Tim Holt

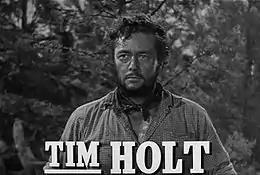
Tim Holt in the trailer for "The Treasure of the Sierra Madre" (1948)

Holt's career received a boost in September 1941 when Orson Welles cast him as the lead in his second film, "The Magnificent Ambersons" (1942). "It was a lucky decision", Welles later said, calling Holt "one of the most interesting actors that's ever been in American movies". The "Washington Post" thought Holt "gives an excellent account of himself". The "New York Times" said he "draws out all the meanness in George's character which is precisely what the role demands". (In 1965 Welles wanted to reshoot the ending with those of the original cast still alive, including Holt, but it did not happen.)